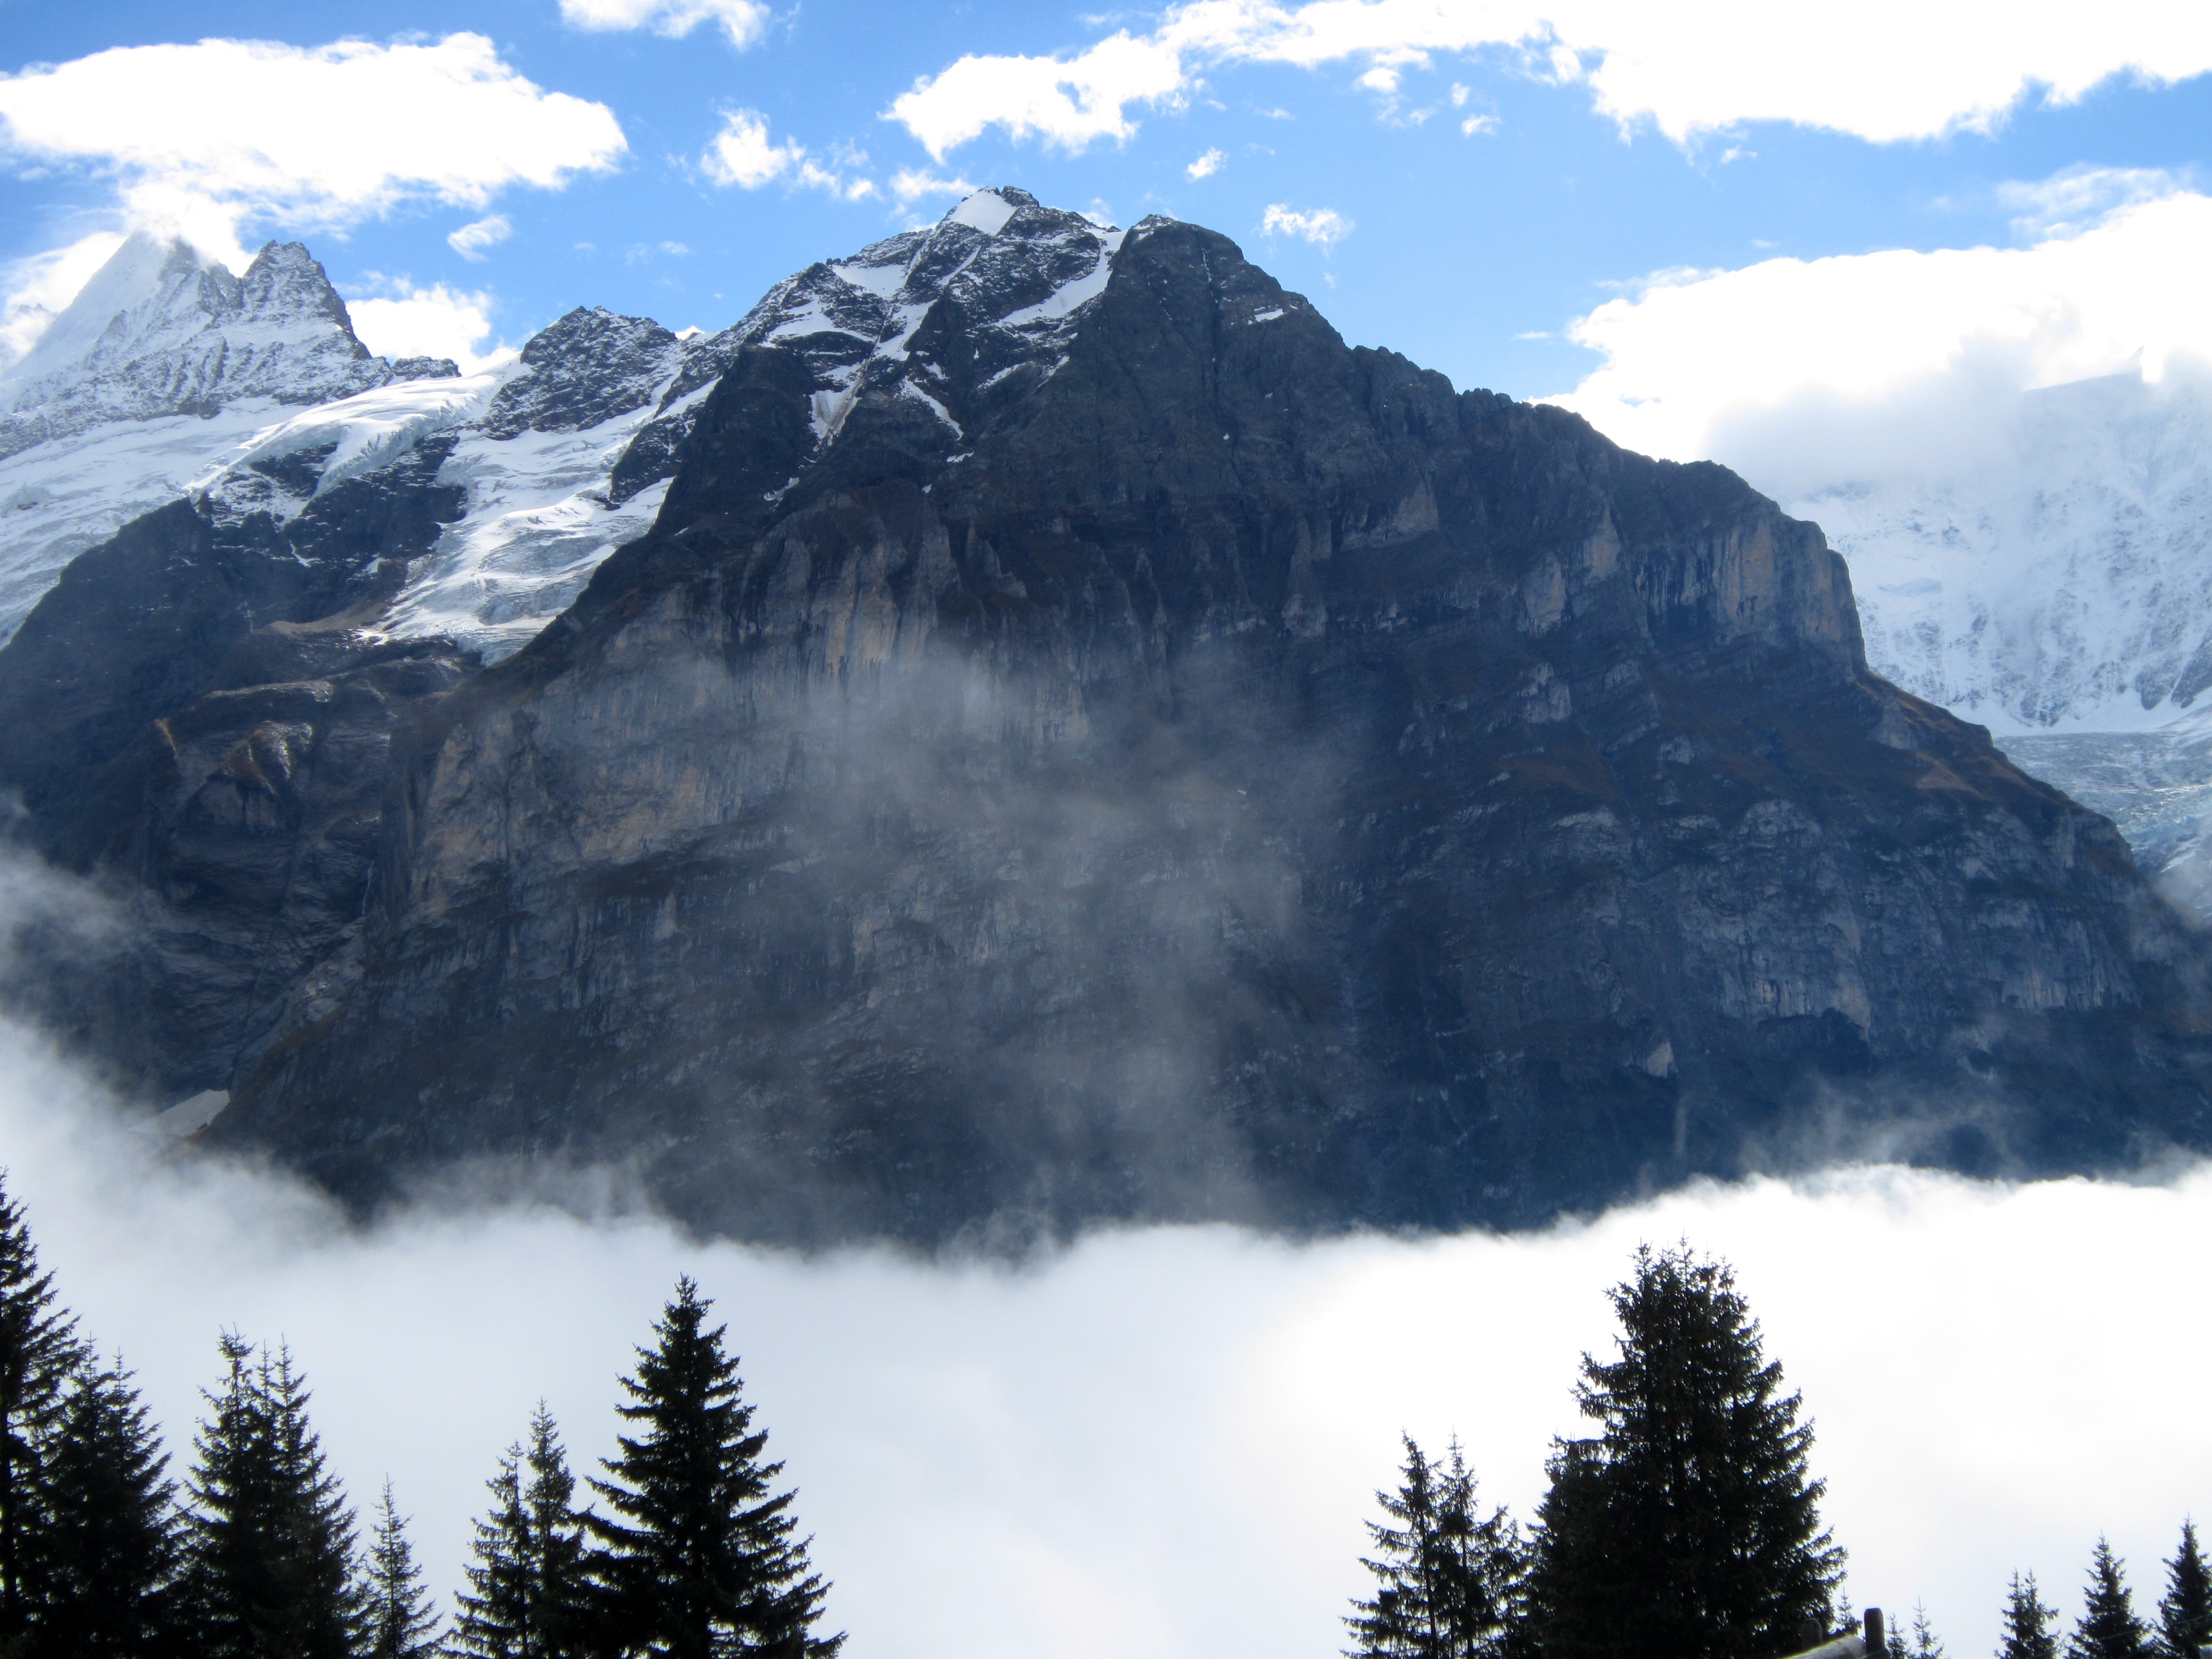
landscape, nature, outdoor, wilderness, mountain, snow, winter, adventure, mountain range, travel, high, scenic, weather, ridge, summit, clouds, alps, swiss, switzerland, cirque, landform, mountain pass, geographical feature, mountainous landforms, geological phenomenon